The Fault in Our Stars (film)

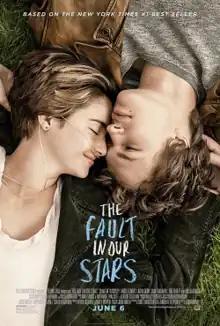
Theatrical release poster

The Fault in Our Stars is a 2014 American coming-of-age romance film directed by Josh Boone from a screenplay by Scott Neustadter and Michael H. Weber, based on the 2012 novel of the same name by John Green. The film stars Shailene Woodley and Ansel Elgort, with Laura Dern, Sam Trammell, Nat Wolff, and Willem Dafoe in supporting roles. The story centers on a sixteen-year-old cancer patient, played by Woodley, forced by her parents to attend a support group, where she meets and subsequently falls in love with another cancer patient, played by Elgort.